Robert Moog

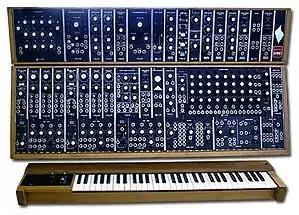
A Moog synthesizer

At Cornell, Moog began work on his first synthesizer components with composer Herb Deutsch. At the time, synthesizers were enormous, room-filling instruments; Moog hoped to build a more compact synthesizer that would appeal to musicians. He believed that practicality and affordability were the most important parameters.